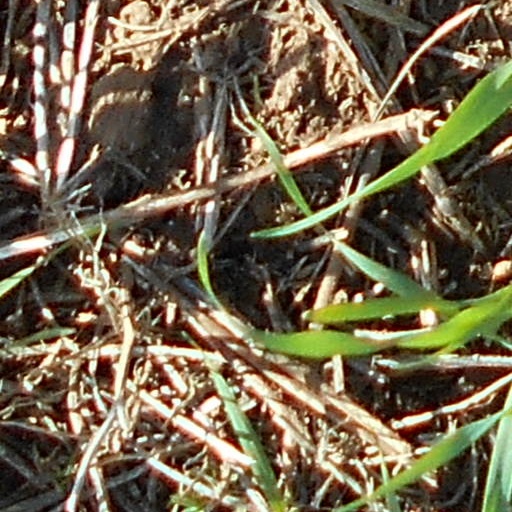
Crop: wheat